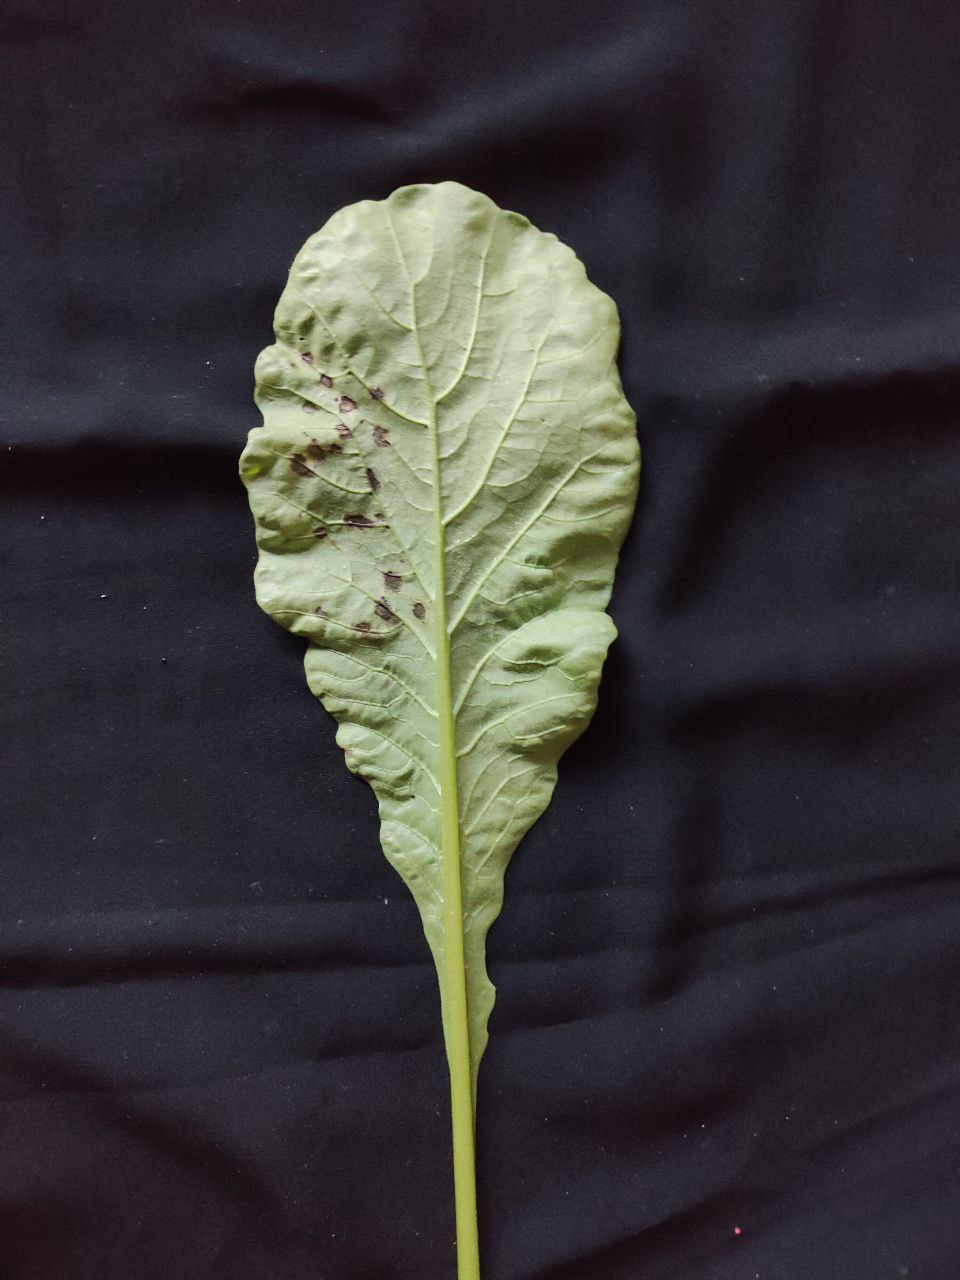
Label: Black leaf spot